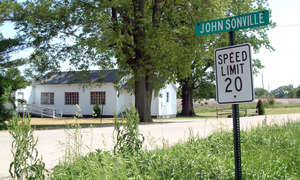
Johnsonville est une localité non incorporée située dans le Steuben Township, comté de Warren, dans l'Indiana, aux États-Unis. Elle est située dans la partie sud-ouest du township, à l'intersection de la County Road 875 West et de la 600 South, à 3,62 km à l'est de la frontière avec l'Illinois.